Castellania (Valletta)

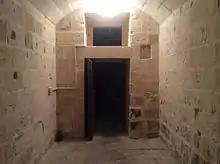
A prison cell in the Castellania

Civil and criminal cases commenced after its completion, as was intended. Court sittings already started to be heard at the remodeled Castellania prior its inauguration. Conflict between the court of the Grand Master and that the court of the Bishop was a common issue during the reign of Pinto. The Bishop of Malta continuously lobbied against sentences by the Castellania when the accused was a monk. Several instances went as far as Rome to be settled. Pinto believed that it was justified to take a decision when state interest is threatened.